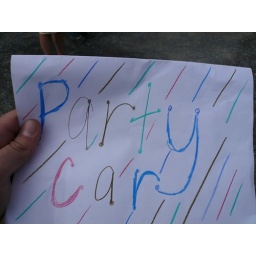
At the kids table in the winery, I made a sign for the car.